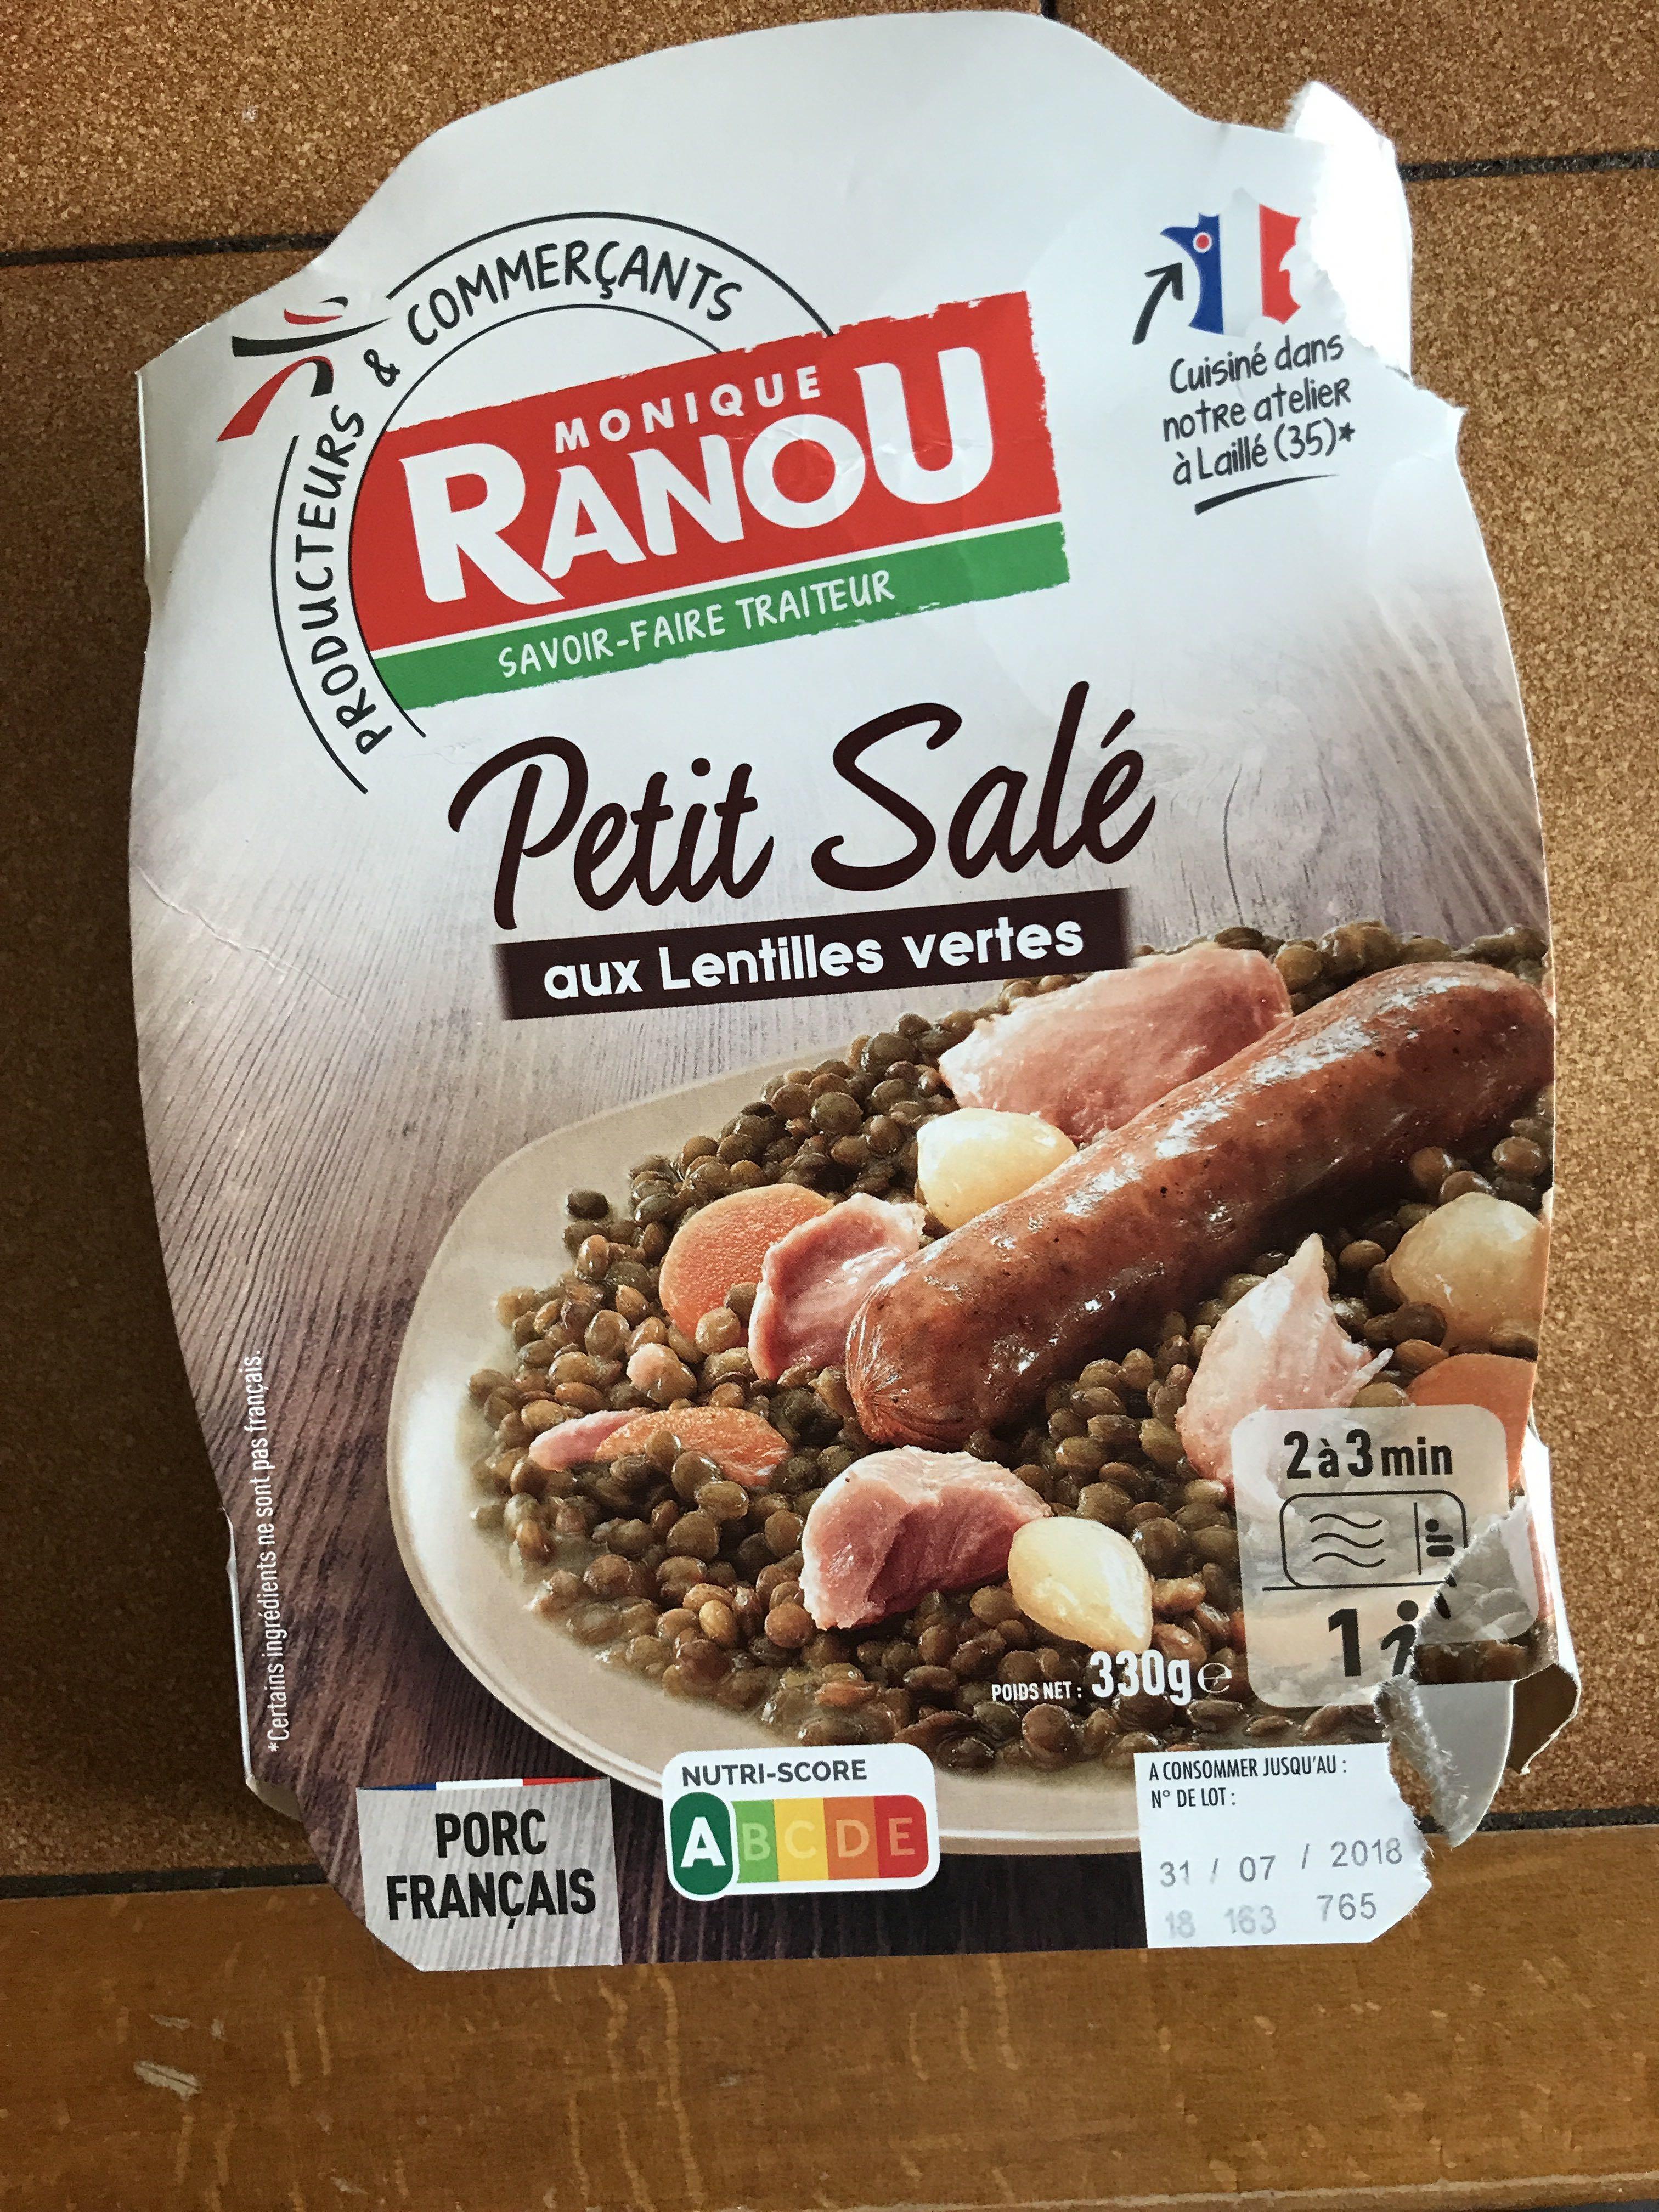
Nutri-Score label: nutriscore-a